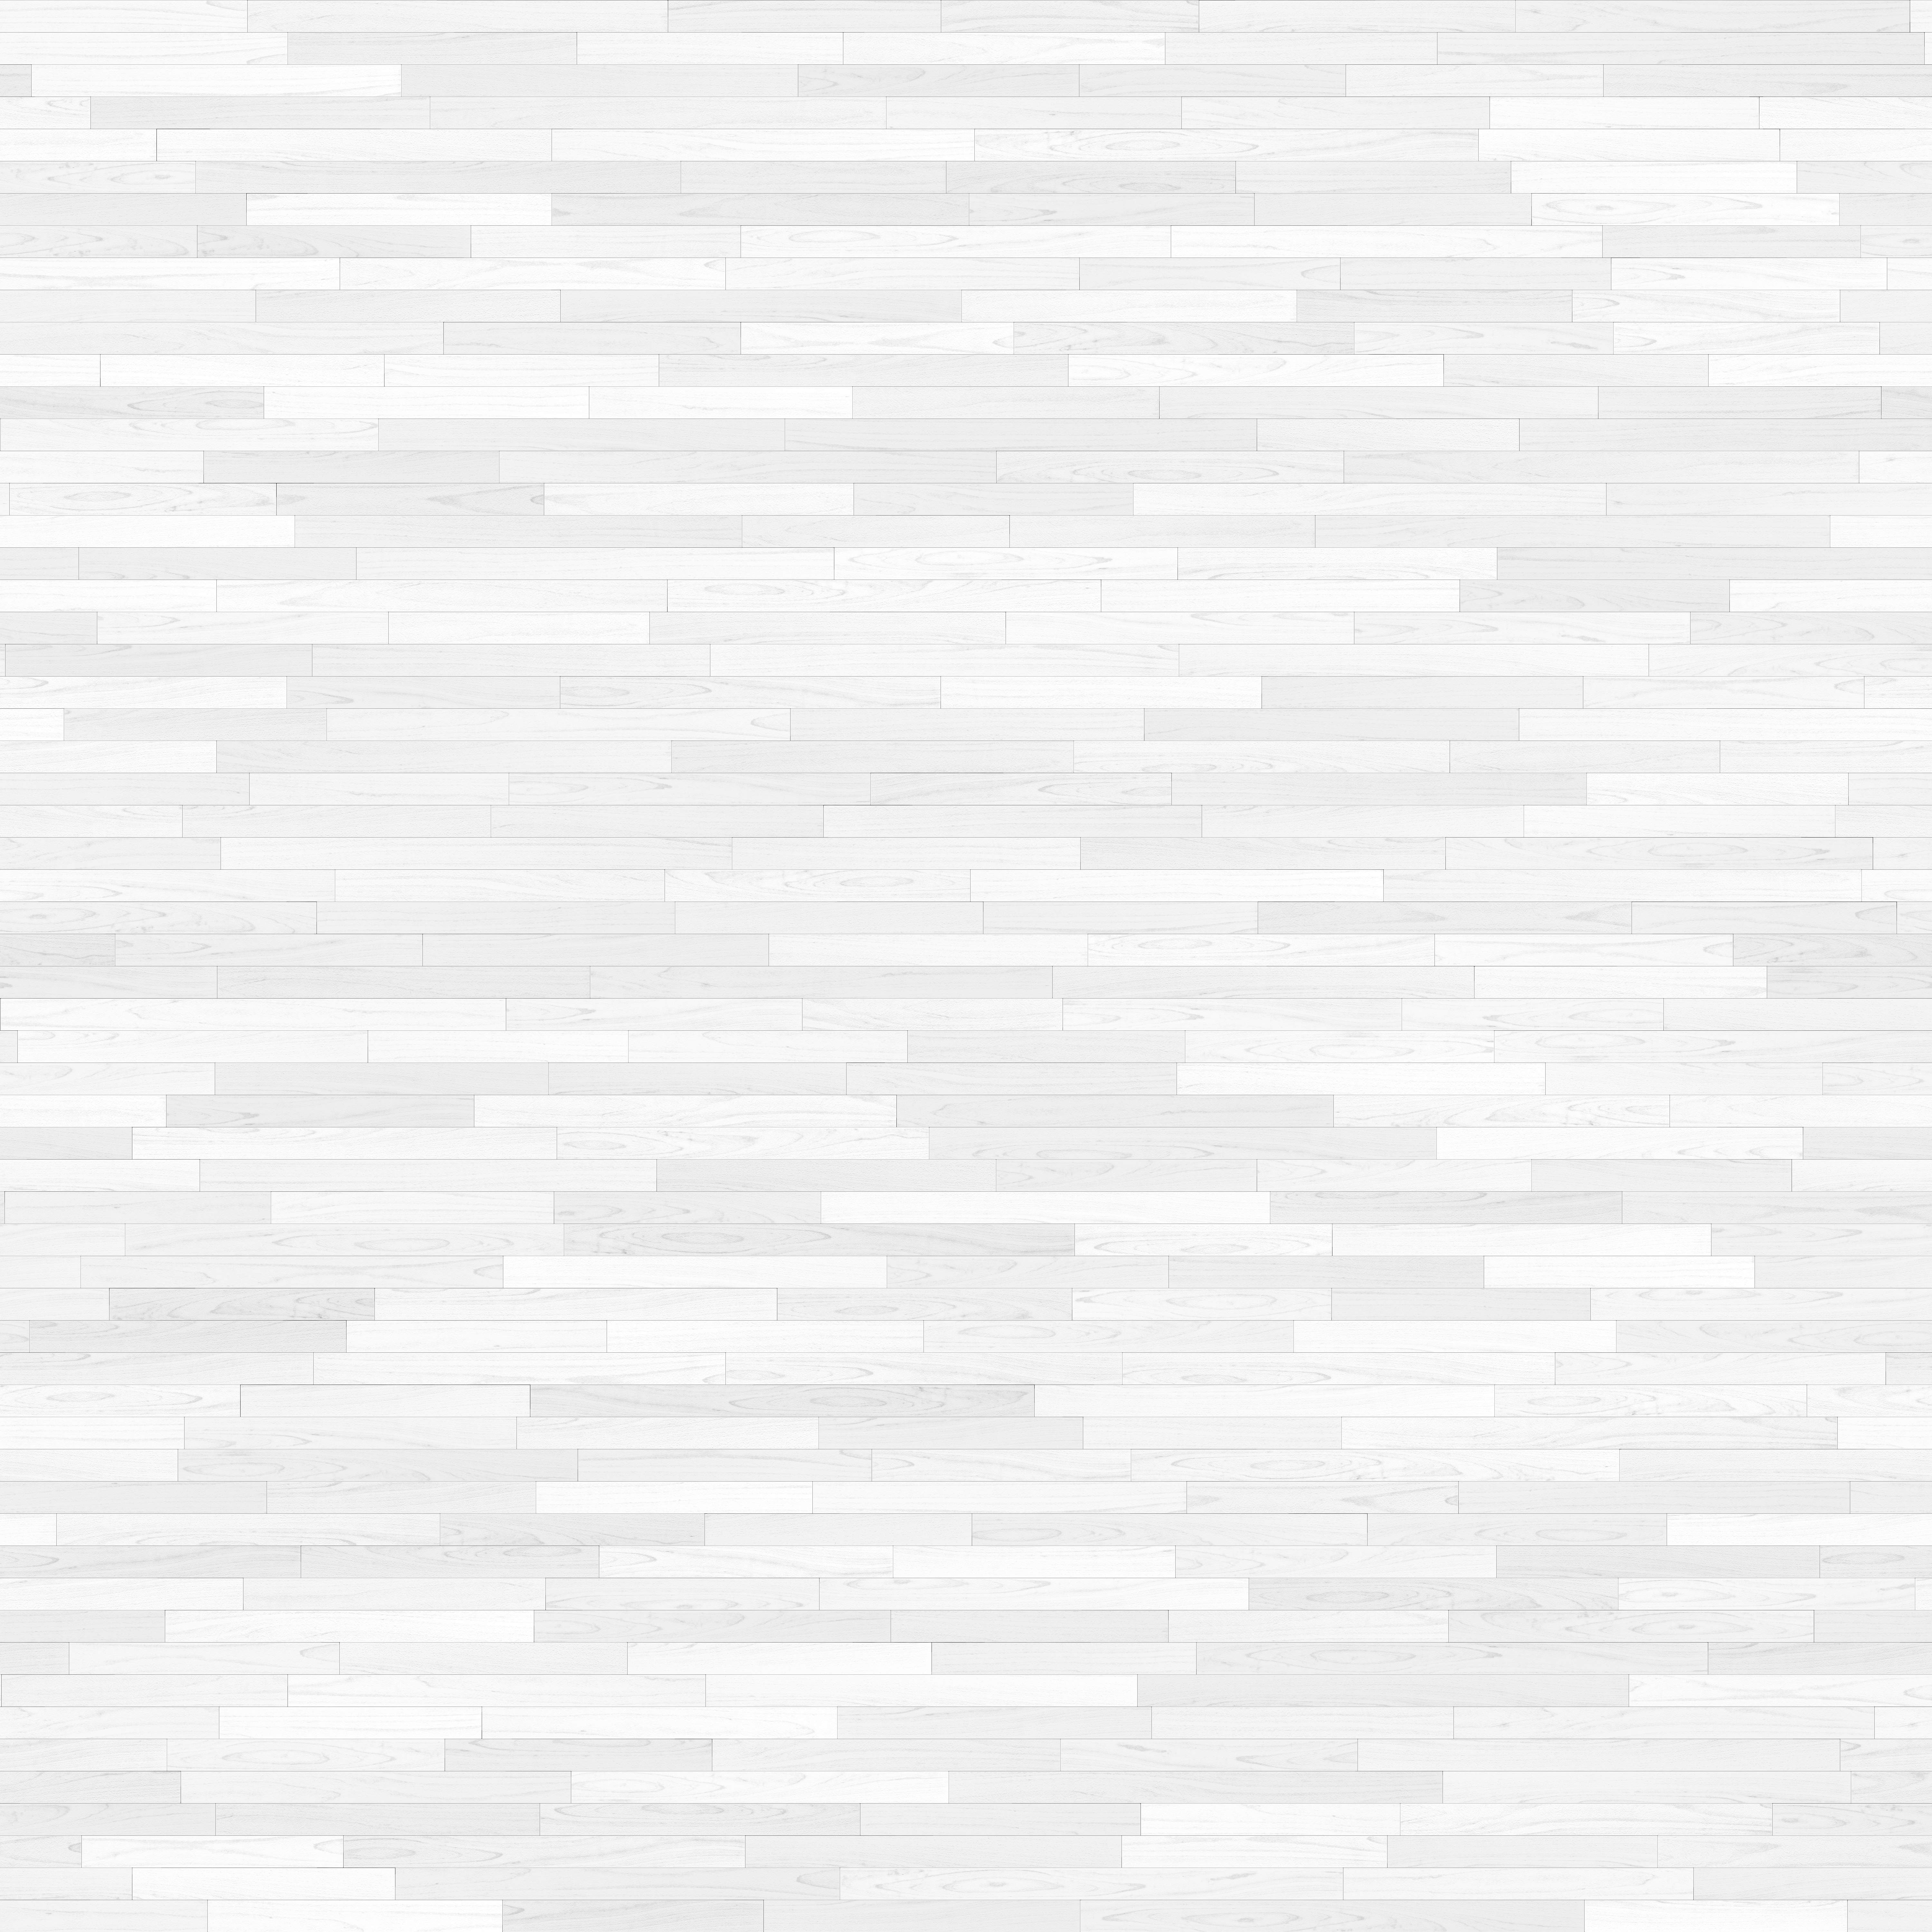
black and white, wood, white, texture, floor, wall, pattern, line, tile, monochrome, material, circle, font, design, text, rectangle, shape, household, flooring